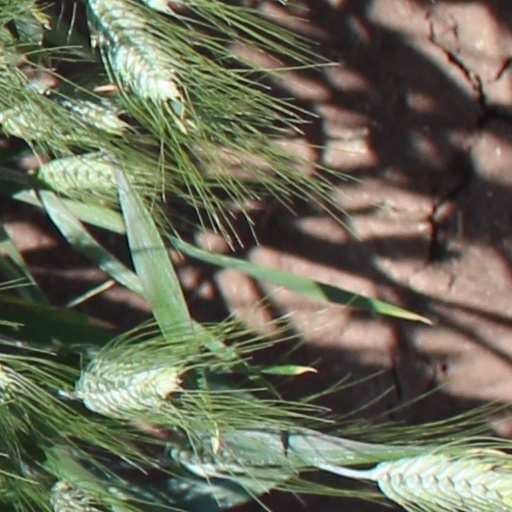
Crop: wheat